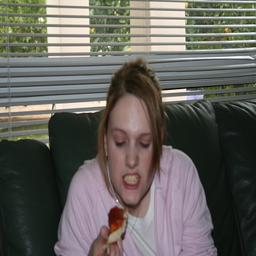
A young woman making a facial gesture while holding food to her mouth.
A woman eating while sitting on the couch.
A girl eating something while sitting on a couch
a person sitting down eating something next to a window
A young lady is gritting her teeth before eating the treat.